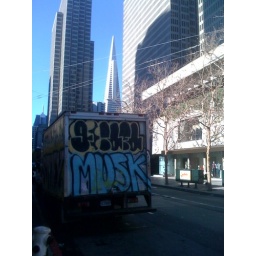
I liked the truck AND the transamerica building in the same shot